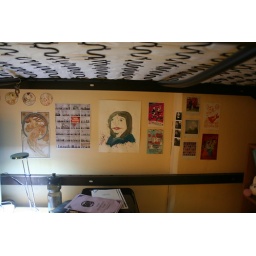
I lofted my bed in the dorm room, and so this is what my desk area looks like.